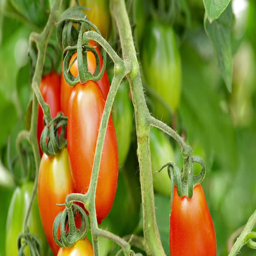
ripe juicy tomatoes growing in the greenhouse .